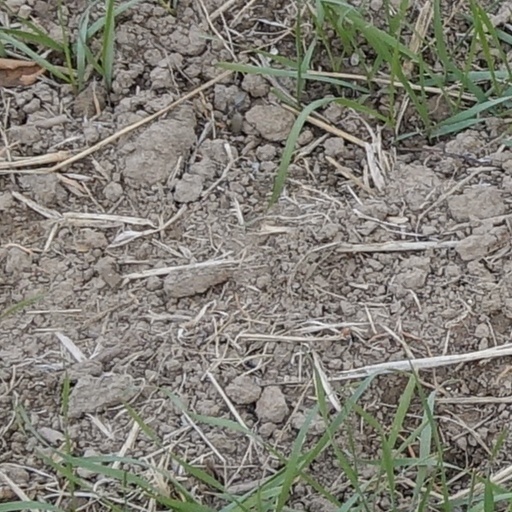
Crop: wheat